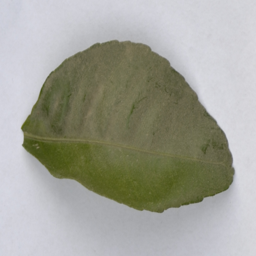
Plant part: leaf
Disease: healthy